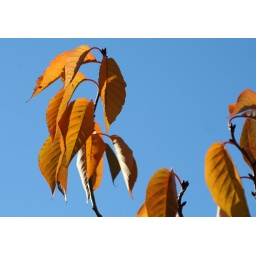
Well, blue sky really, but cherry leaves in Autumn sunshine.